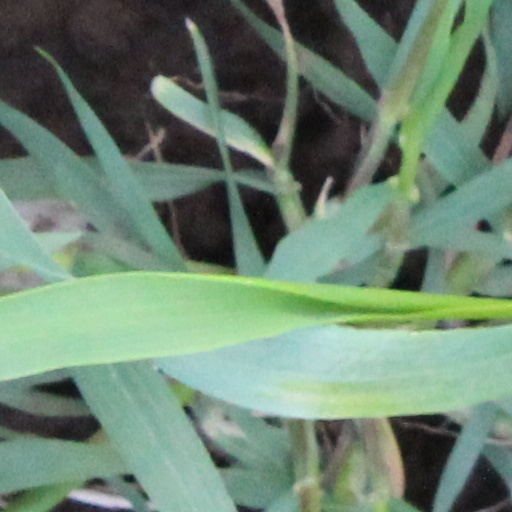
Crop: wheat